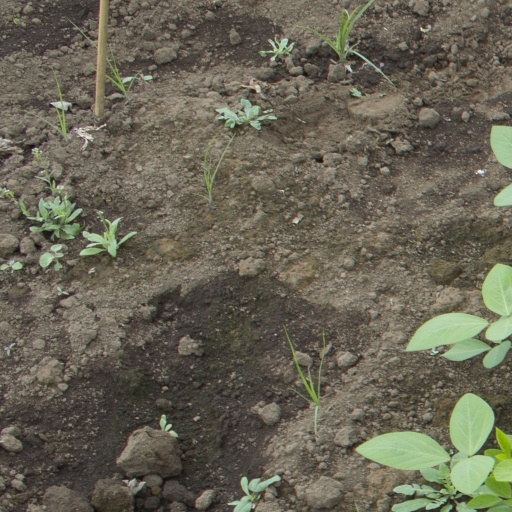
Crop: soybean